Moldflow

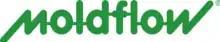
Old logo of Moldflow Pty. Ltd.

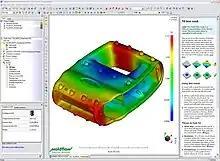
Moldflow Plastics Advisers software screenshot in 2008

Moldflow has two core products: Moldflow Adviser which provides manufacturability guidance and directional feedback for standard part and mold design, and Moldflow Insight which provides definitive results for flow, cooling, and warpage along with support for specialized molding processes. In addition, Autodesk produces Moldflow Design, Moldflow CAD Doctor, Moldflow synergy, Moldflow Magics STL Expert, and Moldflow Structural Alliance that serve as connectivity tools for other CAD and CAE software. They also have a free results viewer, Moldflow Communicator.